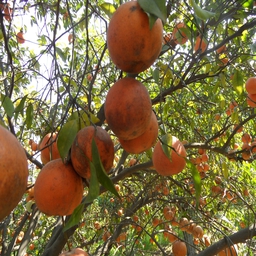
Plant part: fruit
Disease: canker